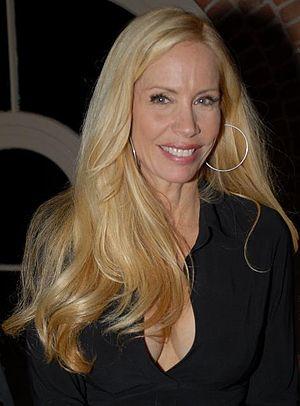
Tane McClure, née le 8 juin 1958 à Pacific Palisades, Californie, est une actrice et productrice américaine.